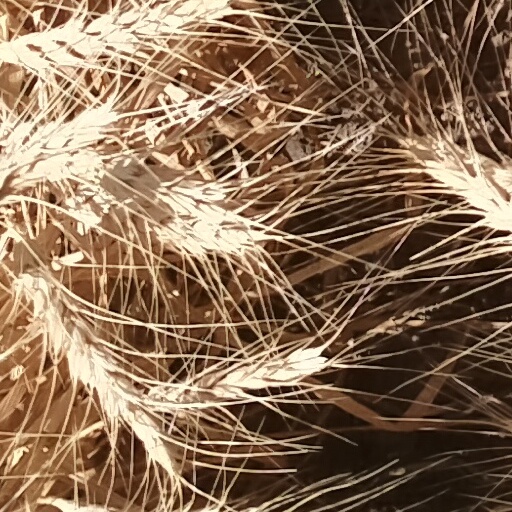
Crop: wheat